Athena I

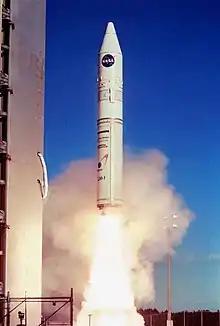
Launch of an Athena I on the Kodiak Star mission.

The Athena I, known as the Lockheed Launch Vehicle (LLV) at the time of its first flight and Lockheed Martin Launch Vehicle (LMLV) at the time of its second flight, was an American small expendable launch system which was used for four launches between 1995 and 2001. It is a member of the Athena family of rockets, along with the larger Athena II.